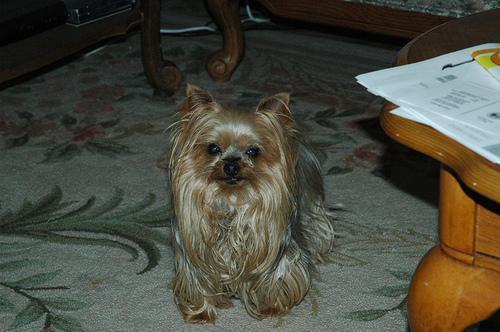
silky_terrier